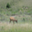
Label: deer